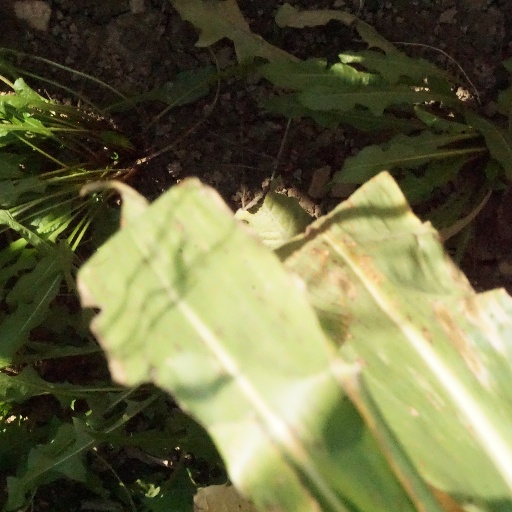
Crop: maize; corn